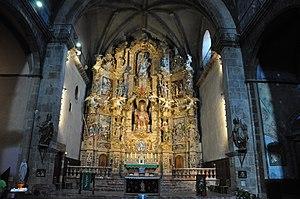
L'église Saint-Pierre de Prades est l'église paroissiale catholique de Prades, dans le département des Pyrénées-Orientales région Languedoc-Roussillon, en France. D'origine romane, comme en atteste son clocher, l'église a été reconstruite au XVIIᵉ et XVIIIᵉ siècles.